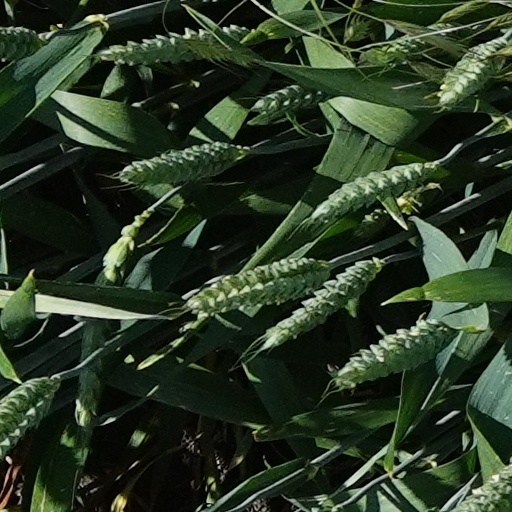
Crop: wheat